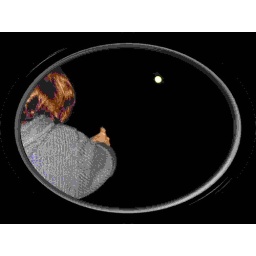
When the moon was rising the sky was full of small cottonball clouds and therewas a halo around the moon.